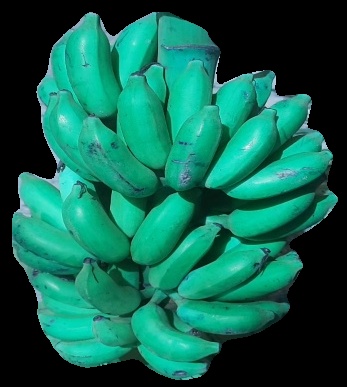
Variety: elakki-bale
Grade: grade3